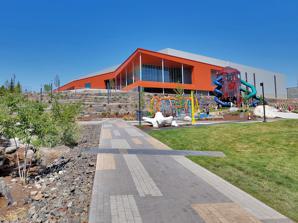
Building: The Podium (sports facility)
Country: United States of America
Year built: 2021
Multi-use indoor sport and entertainment venue in Spokane, Washington The Podium Powered by STCU The southern façade as seen in July 2021 The Podium Powered by STCU Location in the United States Show map of the United States The Podium Powered by STCU Location in Washington Show map of Washington (state) Address 511 West Dean Avenue Spokane , Washington Coordinates 47°39′56″N 117°25′11″W / 47.6656°N 117.4198°W / 47.6656; -117.4198 Elevation 1,907 ft (581 m) Public transit Spokane Transit Authority buses Owner Spokane Public Facilities District Operator Spokane Public Facilities District Capacity 4,237 Construction Broke ground December 11, 2019 Opened December 2021 Construction cost $53 million Architect Integrus Architecture Davis Architects Builder Lydig Construction Tenants GNAC Indoor Track & Field Championships (2022–present) Website https://www.thepodiumusa.com/ The Podium Powered by STCU is a 135,000-square-foot (12,500 m 2 ) indoor multi-use sports facility located in Spokane, Washington , United States. It is located in the North Bank area downtown Spokane immediately north of Riverfront Park , just east of the Spokane Veterans Memorial Arena and directly south of One Spokane Stadium . History Planning In an effort to expand Spokane's footprint in the sports tourism industry, proposals to build a sportsplex in the city began in the early 2000s. A development plan was later formed in 2014 with the goal of building an indoor multi-sport complex. A report issued by Gonzaga University around this time [ when? ] estimated that a sportsplex could bring an additional $33 million of tourism spending into the region annually. The Spokane Public Facilities District (SPFD), which was tentatively identified as the agency that would own and operate the sportsplex, then paid for a study to investigate the feasibility of such a venue in Spokane. A draft of the study, performed by Florida-based Sports Facility Advisory, was released in October 2015 and confirmed the economic viability of the project. The study projected the project to generate more than $101 million in economic impact in its first five years of operation. In September 2015, three local construction companies submitted proposals to compete for the contract to construct the sportsplex, which was procured under a design–build contract method. The contract was not awarded until 2018, in part due to uncertainty in the project's program and funding. Schedule and funding In August 2018, the project's design and construction was awarded to the design-build team of Lydig Construction and Integrus Architecture. A revised schedule was released, identifying construction to begin in 2019, with an anticipated completion date in 2021. Final funding for the project consisted of $25 million in bonds sold by Spokane County and subsequently loaned to the PFD, $5 million from the City of Spokane, and a land donation by the Spokane Parks and Recreation Department. The balance of the project's initial $42 million cost would be funded by an existing tax as well as funds from the PFD's reserves. By late 2019, due to escalation in labor and construction material costs, the price of the project increased by about $10 million, up to $53 million. To address the shortfall, the Spokane County Board of Commissioners unanimously approved to sell an additional $10 million in bonds that would be repaid by the PFD by 2043. Design and programming Initial plans called for an NHL-size ice skating rink, however the rink was eventually removed from the final design as the economic viability of adding just a single rink to the facility was unclear; the facility would need multiple rinks to attract tournaments and other activities. Although the project was not part of Riverfront Park's simultaneous redevelopment project , the architectural and site design of The Podium integrates with the park's newer features. A switchback trail from the building's entrance descends down the building's basalt outcropping, connecting directly with Riverfront Park's new Howard Street promenade and regional playground. The building's south terrace also overlooks the skyline of Downtown Spokane and the park's US Pavilion. Construction Demolition work to clear the site began in early 2019, and the official groundbreaking ceremony was held on December 11, 2019. The construction of The Podium also had impacts on local streets. The large size of the building necessitated the permanent closure and modification of Cataldo Avenue and Dean Avenue.  Cataldo was closed in fall 2019 to make room for the building, while Dean Avenue would be improved to better facilitate pedestrians, public transit, and drop-off zones accessing The Podium. Initial plans called for Cataldo to be closed in its entirety between Howard and Washington Streets, but a 166-foot segment of Cataldo Avenue was maintained and converted into a cul-de-sac for local business access. Construction of The Podium continued in 2020 through the COVID-19 pandemic , with social distancing and other COVID safety measures in place. It was deemed an essential construction project and allowed to continue due to the facility's potential role in the community as a future mass care facility, as well as contractual commitments to booked events. Naming Throughout its planning and initial construction stages, the facility was referred to as the Spokane Regional Sportsplex, or simply the Spokane Sportsplex. In August 2020, an official name for the facility, still under construction, was announced as "The Podium," inspired by the medal ceremony at sporting events as well as the facility's positioning atop a 15-foot (4.6 m) basalt rock outcropping that overlooks Riverfront Park and downtown Spokane. In June 2022, Spokane Teachers Credit Union sponsored the venue with a ten-year naming contract, which renamed the venue to The Podium Powered by STCU. Attention In February 2021, SportsTravel magazine declared The Podium as one of sixteen "New Sports Venues to Watch in 2021". In October 2022, SportsTravel announced The Podium as the 'Best New or Renovated Venue" of 2022 in the United States. Facilities The Podium features 135,000 sq ft (12,500 m 2 ) of total floor area, of which 75,000 sq ft (7,000 m 2 ) is dedicated competition space.  The main competition space includes a six-lane, 200-meter hydraulically banked indoor track, and can also accommodate 16 volleyball courts, 9 basketball courts, 21 wrestling mats, and other multi-sport layouts. Major events 2022 USA Track & Field (USATF) Indoor Championships, held February 25–26, 2022. 2022 USA Karate National Championships, held June 30 – July 3, 2022. 2023 USA Wrestling Women's National Championships, to be held April 14–16, 2023. 2023 USA Team Handball US Open and Junior National Championships, to be held May 11–14, 2023. 2023 USA Judo Senior National Championships, to be held May 20–21, 2023. 2023 USA Badminton Junior National Champtionchips, to be held June 25 – July 2, 2023. 2023 Badminton World Federation World Junior Championships , to be held September 24 – October 8, 2023. 2024 USA Wrestling Women's National Championships, to be held April 12–14, 2024. 2024 USA Team Handball US Open and Junior National Championships, to be held May 9–12, 2024. 2025 USA Wrestling Women's National Championships, to be held April 11–13, 2025. College athletics The Great Northwest Athletic Conference , which competes at the NCAA Division II intermediate level, will hold its annual Indoor Track and Field Championships at The Podium from 2022 onward, through at least 2024. References